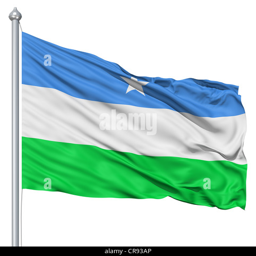
flag with flagpole waving in the wind against white background